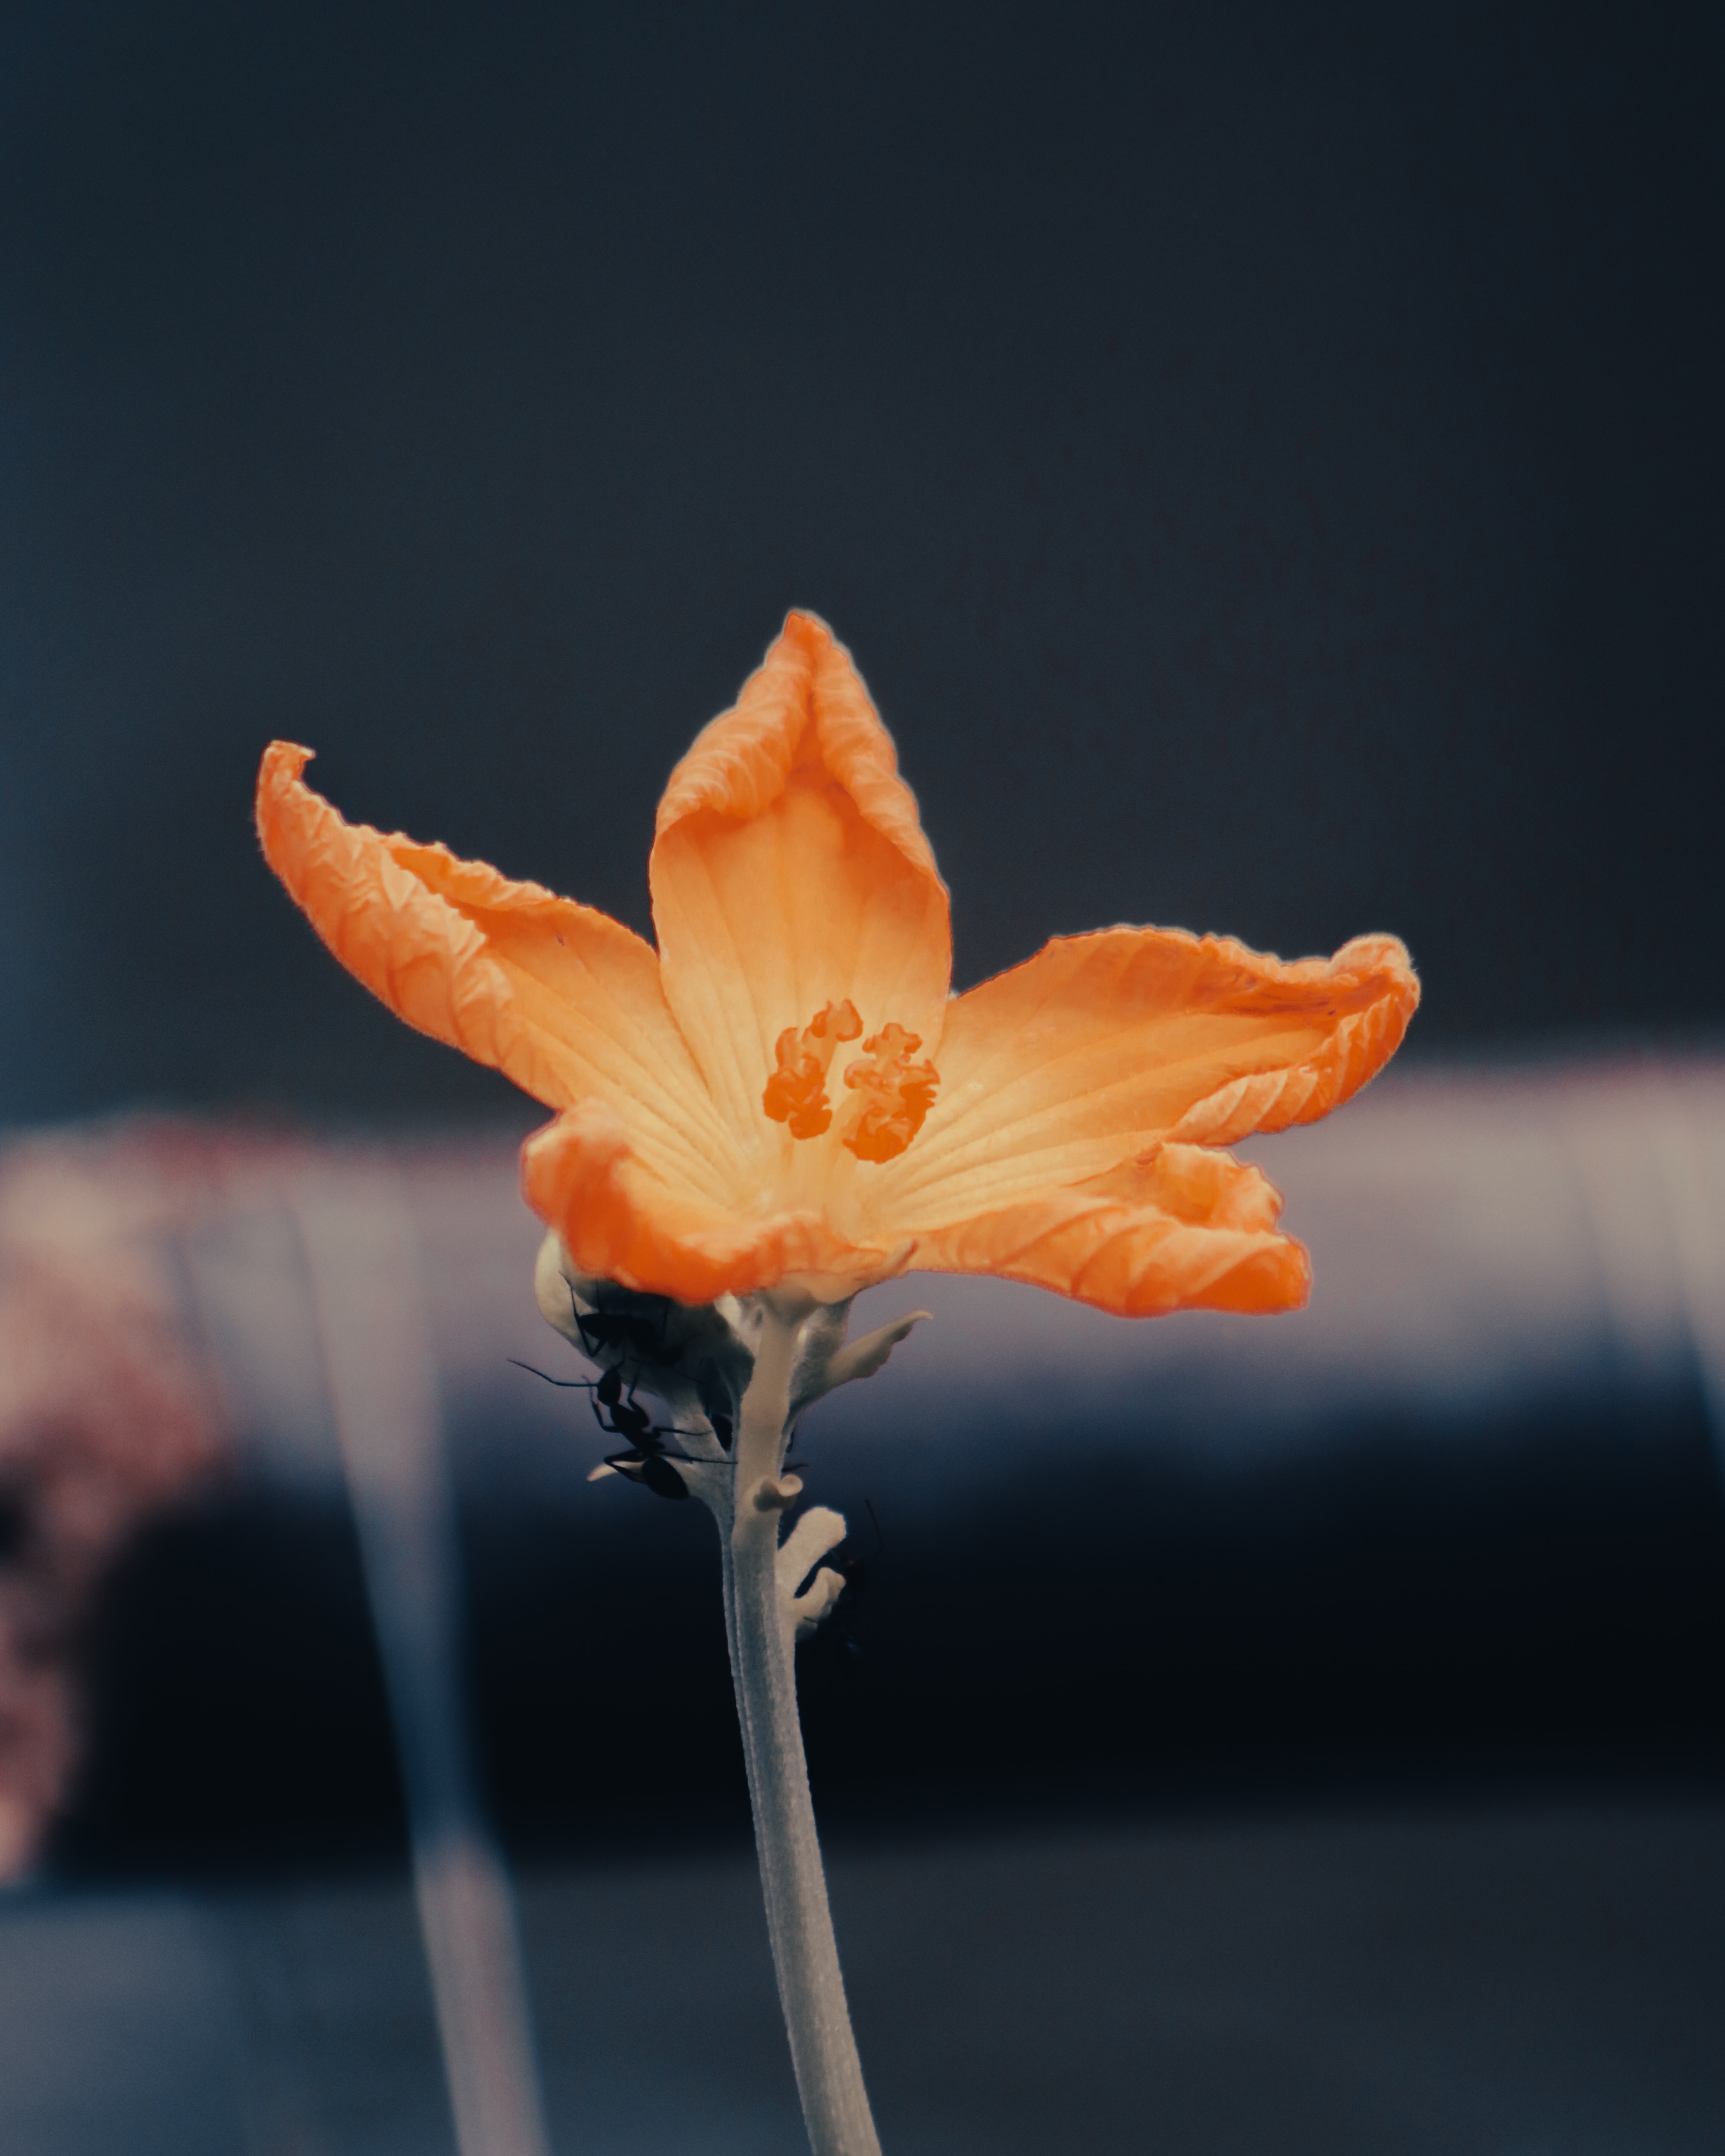
natural, flower, plant, petal, terrestrial plant, Pedicel, sky, herbaceous plant, flowering plant, peach, lily, art, macro photography, wildflower, cut flowers, natural landscape, plant stem, still life photography, bulb, lily family, coquelicot, pollen, still life, amaryllis family, bud, malvales